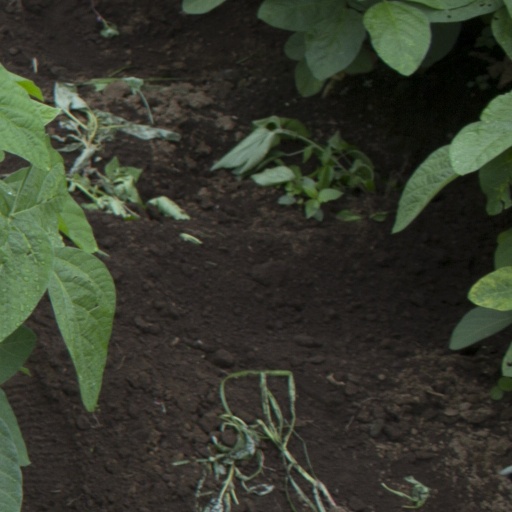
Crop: soybean